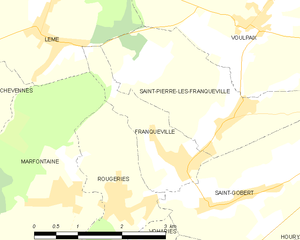
Carte des communes françaises: Franqueville